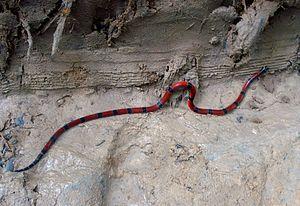
Micrurus paraensis est une espèce de serpents de la famille des Elapidae.